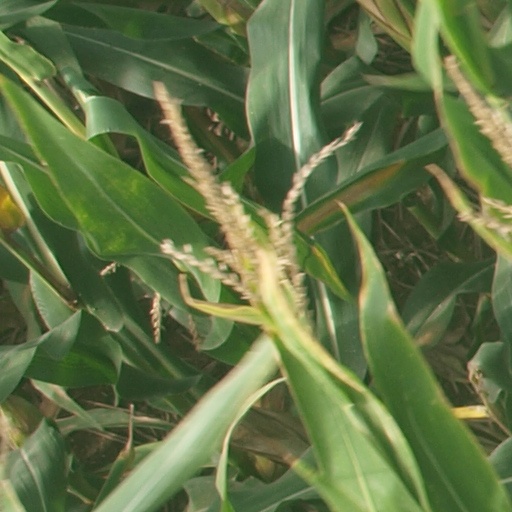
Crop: maize; corn